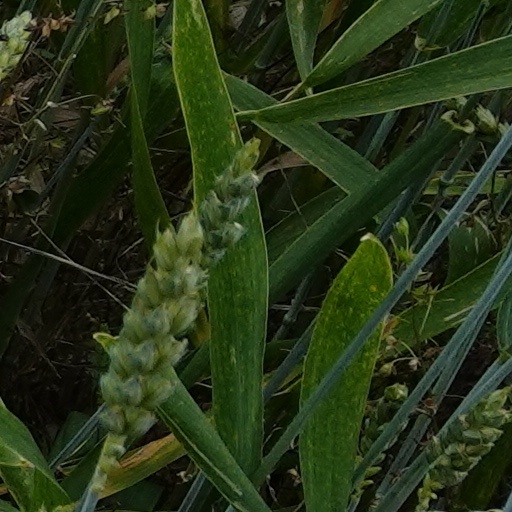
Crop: wheat